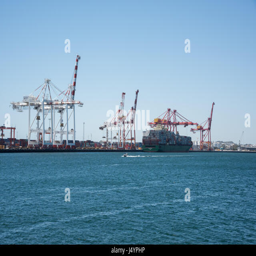
large cranes , ships and dockside view along the inlet on a clear day